List of tallest buildings in Chicago

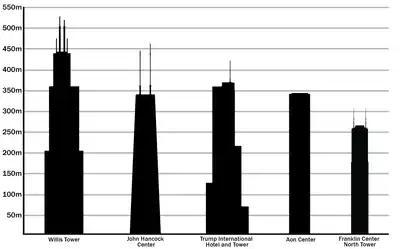
Tallest buildings in Chicago by pinnacle height. (As of 2019)

Following a pause in development during World War I, a larger construction boom took place in the 1920s until the early 1930s. Limited wartime construction created supply shortages in the city, and rent levels rose in response by around 100 percent between 1919 and 1924. This level of potential profits encouraged an explosion of new building projects in the city. The 1892 height limit was relaxed in 1920 to 260 feet (79 m), and in 1923, Chicago passed its first comprehensive zoning ordinance, permitting taller towers, but with more controls on overall volumes.